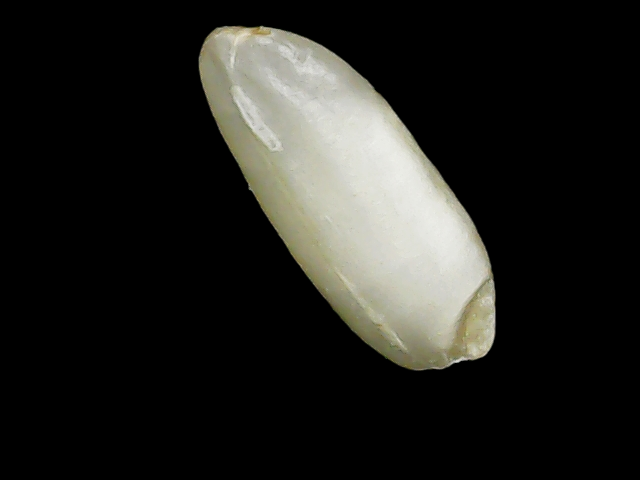
Rice variety: Binadhan24